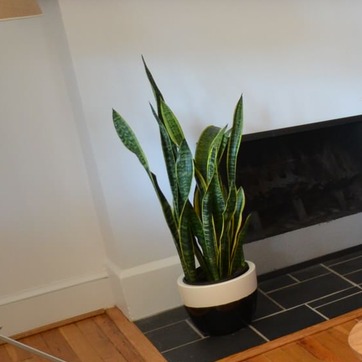
Material: foliage